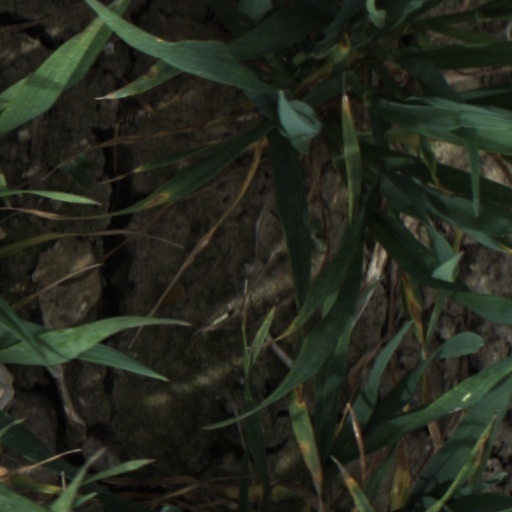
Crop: wheat